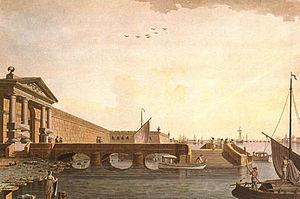
Benjamin Patersen, né le 2 septembre 1748 ou 1750 à Varberg et mort en 1814 ou 1815 à Saint-Pétersbourg, est un peintre et graveur suédois actif en Russie.